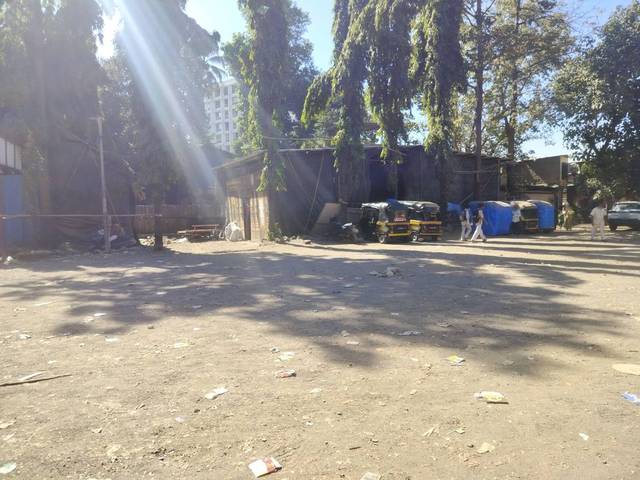
Region: India
Coordinates: 19.09, 72.901